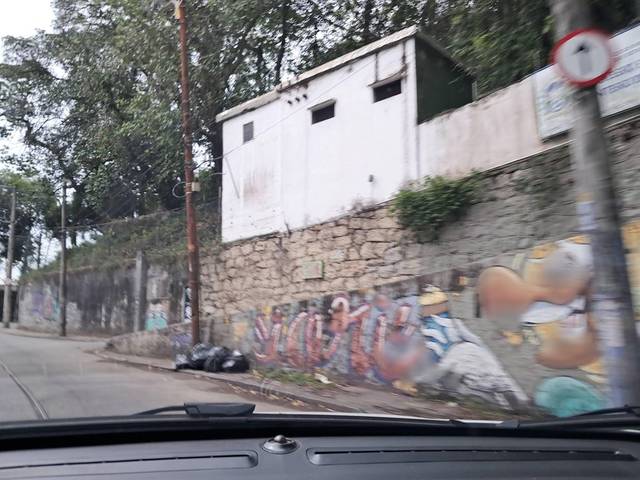
Region: Brazil
Coordinates: -22.931, -43.196